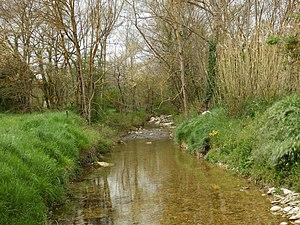
La Corneilla est une rivière du sud de la France qui coule dans le département de l'Aude en région Occitanie, et un affluent gauche de l'Aude.
Bouriège est une commune française située dans le département de l'Aude, en région Occitanie.